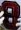
Number: 8